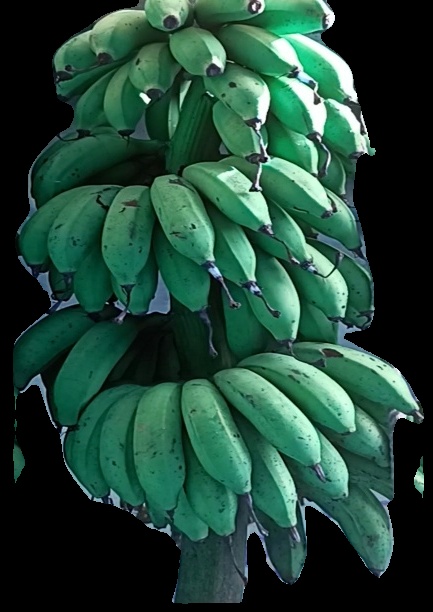
Variety: rasbale
Grade: grade2